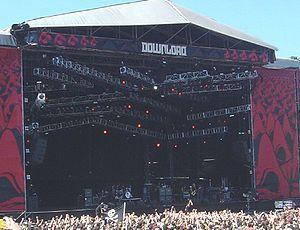
Le Download Festival est un festival de rock qui a lieu depuis 2003, au Donington Park, à Castle Donington, en Angleterre. Son évolution l'a mené sur d'autres sites, tels Glasgow, en 2004, à Paris, en 2016, 2017 et 2018 à Madrid en 2017, 2018, à Melbourne en 2017 et à partir de 2019 au Japon. Tous les ans, à la mi-juin, sur plusieurs jours, il accueille des groupes de metal, de punk rock et de rock alternatif.